Race Gurram

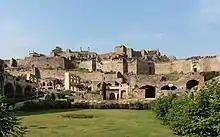
Golconda Fort where some scenes were shot on Allu Arjun and others.

It was reported in the early September 2012 that Surender Reddy would direct Allu Arjun in this film which was announced to be produced by Nallamalupu Bujji. It was titled "Race Gurram" in the end of October 2012. This was the first film for Allu Arjun with Surender Reddy and S. Thaman. The film was launched on 24 October 2012, the day of Vijayadasami, at Ramanaidu Studios in Hyderabad. Chiranjeevi, Allu Aravind, Nallamalupu Srinivas (Bujji), Dr. Venkateswara Rao, D. Ramanaidu, K. Raghavendra Rao, Nagababu, Ali, V. V. Vinayak, Rana Daggubati, Shyam Prasad Reddy, Vakkantham Vamsi graced the event. D. Ramanaidu did the formal pooja and Chiranjeevi gave the clap. V. V. Vinayak directed the first shot while Shyam Prasad Reddy switched on the Camera. One of the producers, Dr. Venkateshwar Rao said that the Regular shoot would start in December after the Completion of Allu Arjun's "Iddarammayilatho". During the film's launch, it was reported that Vijayan would provide the fights and thrills in the film. Initially Samantha was approached for female lead in it, but later Shruti Haasan was selected as the Heroine, which was confirmed by the actress in her Twitter. It was declared that the regular shooting would start from 2 May 2013 aiming a Vijaya Dasami Release. However, due to some delay, the regular shooting started from 13 May 2013 in Hyderabad.